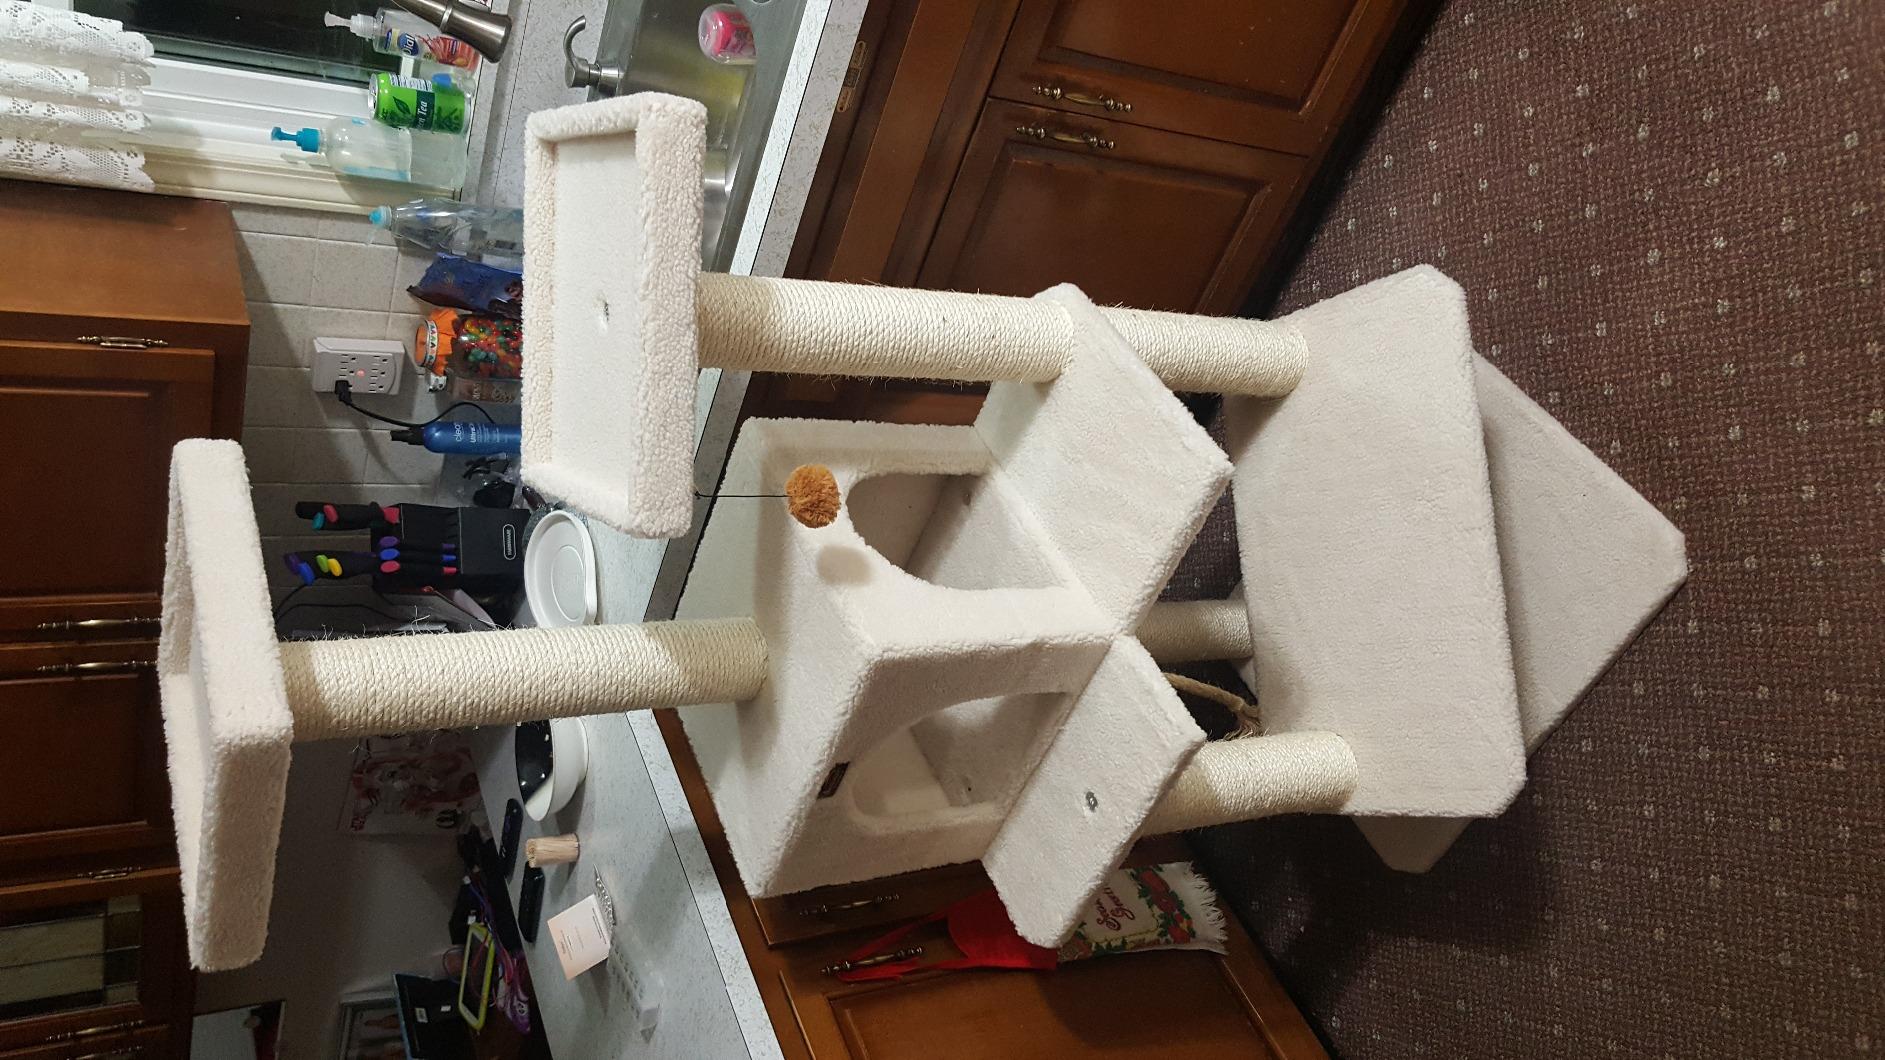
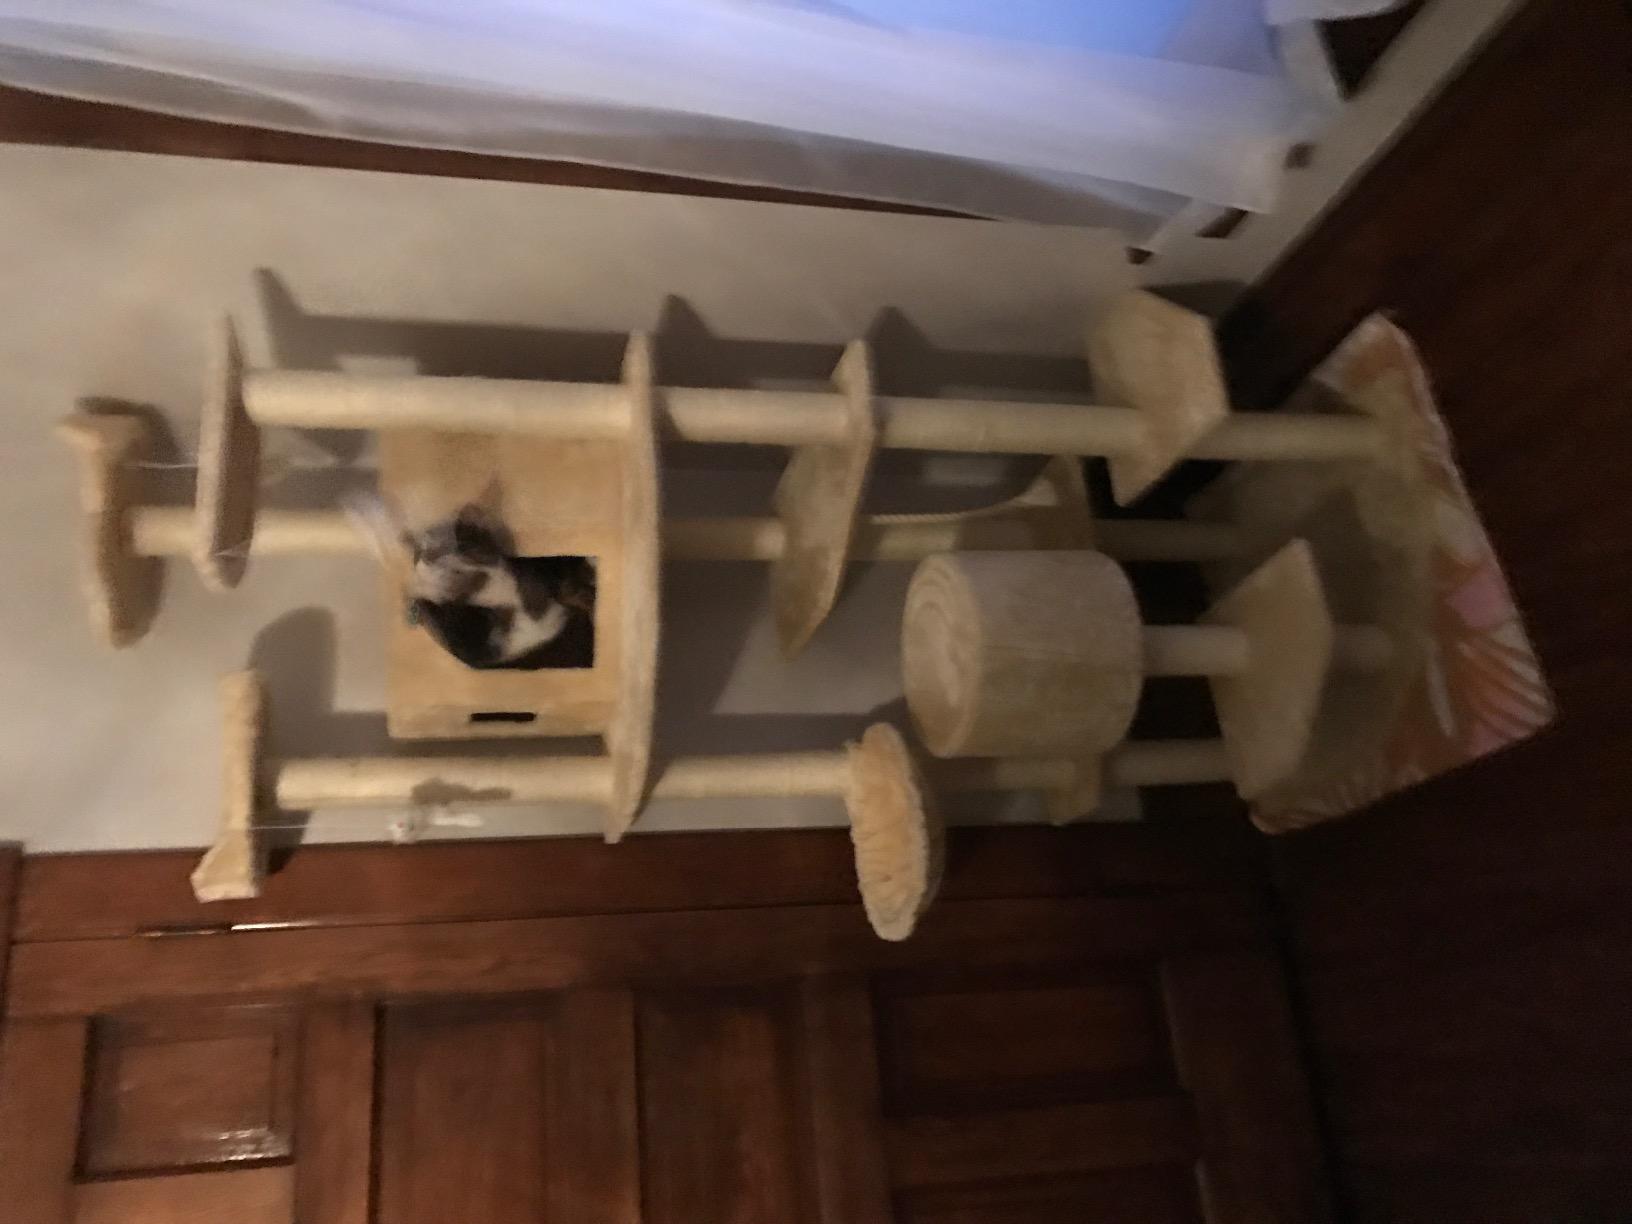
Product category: items_cat tree
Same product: no